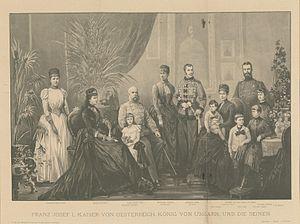
François-Joseph Iᵉʳ, né le 18 août 1830 à Vienne et mort le 21 novembre 1916 dans la même ville, est empereur d’Autriche et roi apostolique de Hongrie. Membre de la maison de Habsbourg-Lorraine, il règne sur l'Autriche et la Hongrie du 2 décembre 1848 au 21 novembre 1916. Du 1ᵉʳ mai 1850 au 24 août 1866, il occupe également la fonction de président de la Confédération germanique.